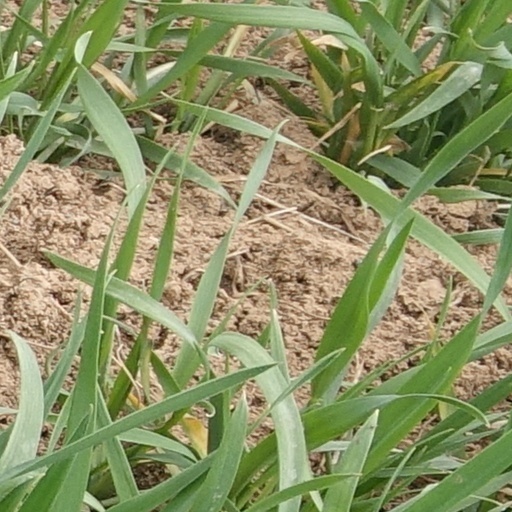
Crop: wheat